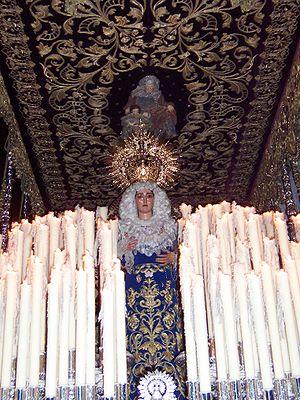
Cet article recense les timbres d'Espagne émis en 2007 par Correos, la poste espagnole.